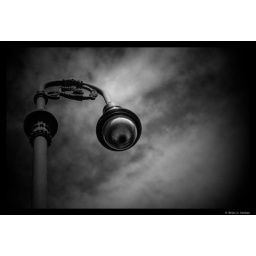
street lamp near city hall